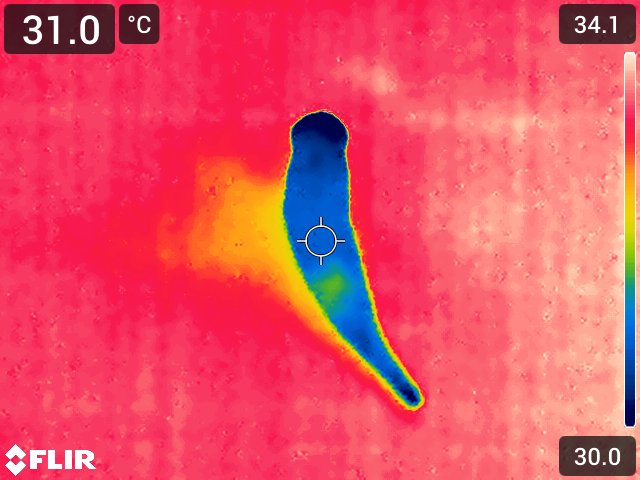
Maturity: adequate_matured